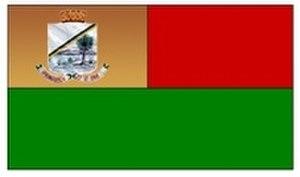
Ipanguaçu est une municipalité brésilienne située dans l'État du Rio Grande do Norte.